Monument to the Fighters of the Revolution

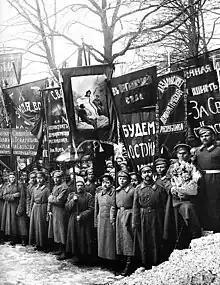
. The funerals of those killed during the February Revolution.

Since the founding of the city, the space occupied by the Field of Mars had been at times the site of parks, pleasure gardens, festivities, and military parades. The monument occupies the centre of the field and consists of four L-shaped walls of grey granite enclosing a central square. The enclosed square contains the communal graves of some of those who died during the February and October Revolutions. Additional graves are around the enclosed area, marked by 12 plaques listing the names of the prominent Soviet figures buried there. The middle of the space is marked with a paved surface, with an eternal flame in the centre.